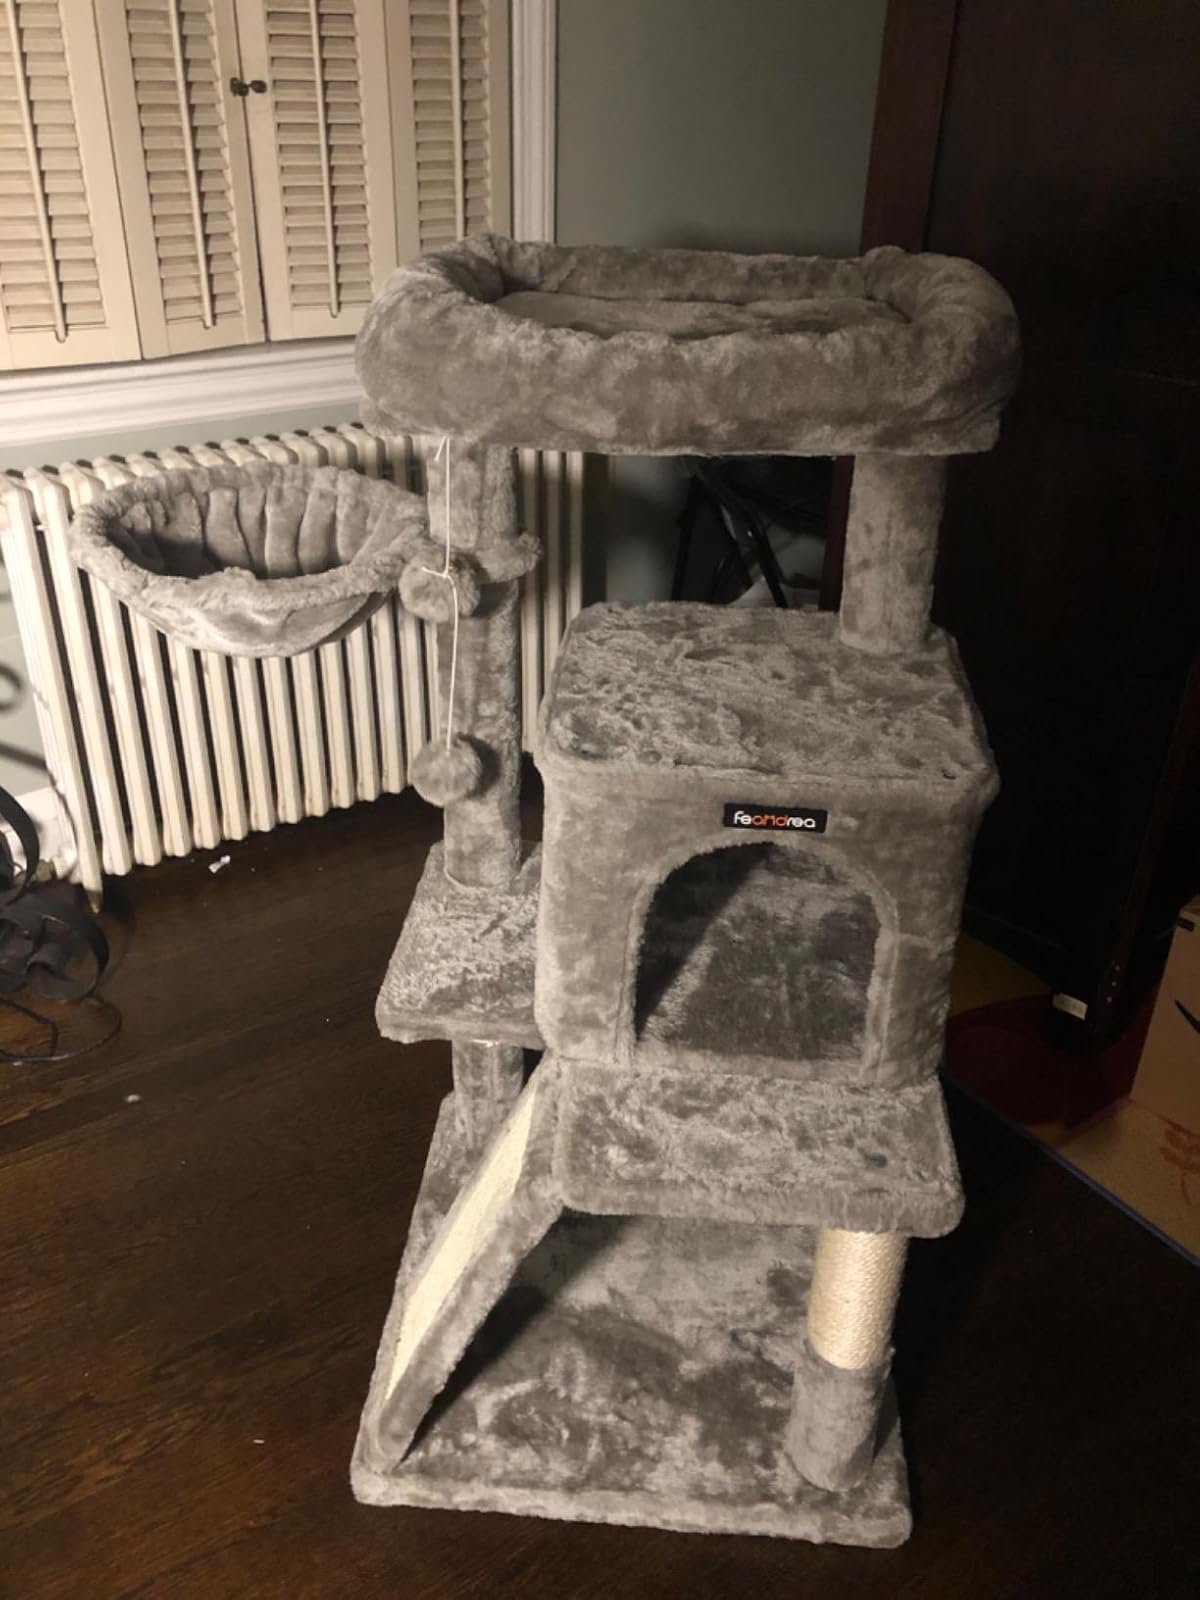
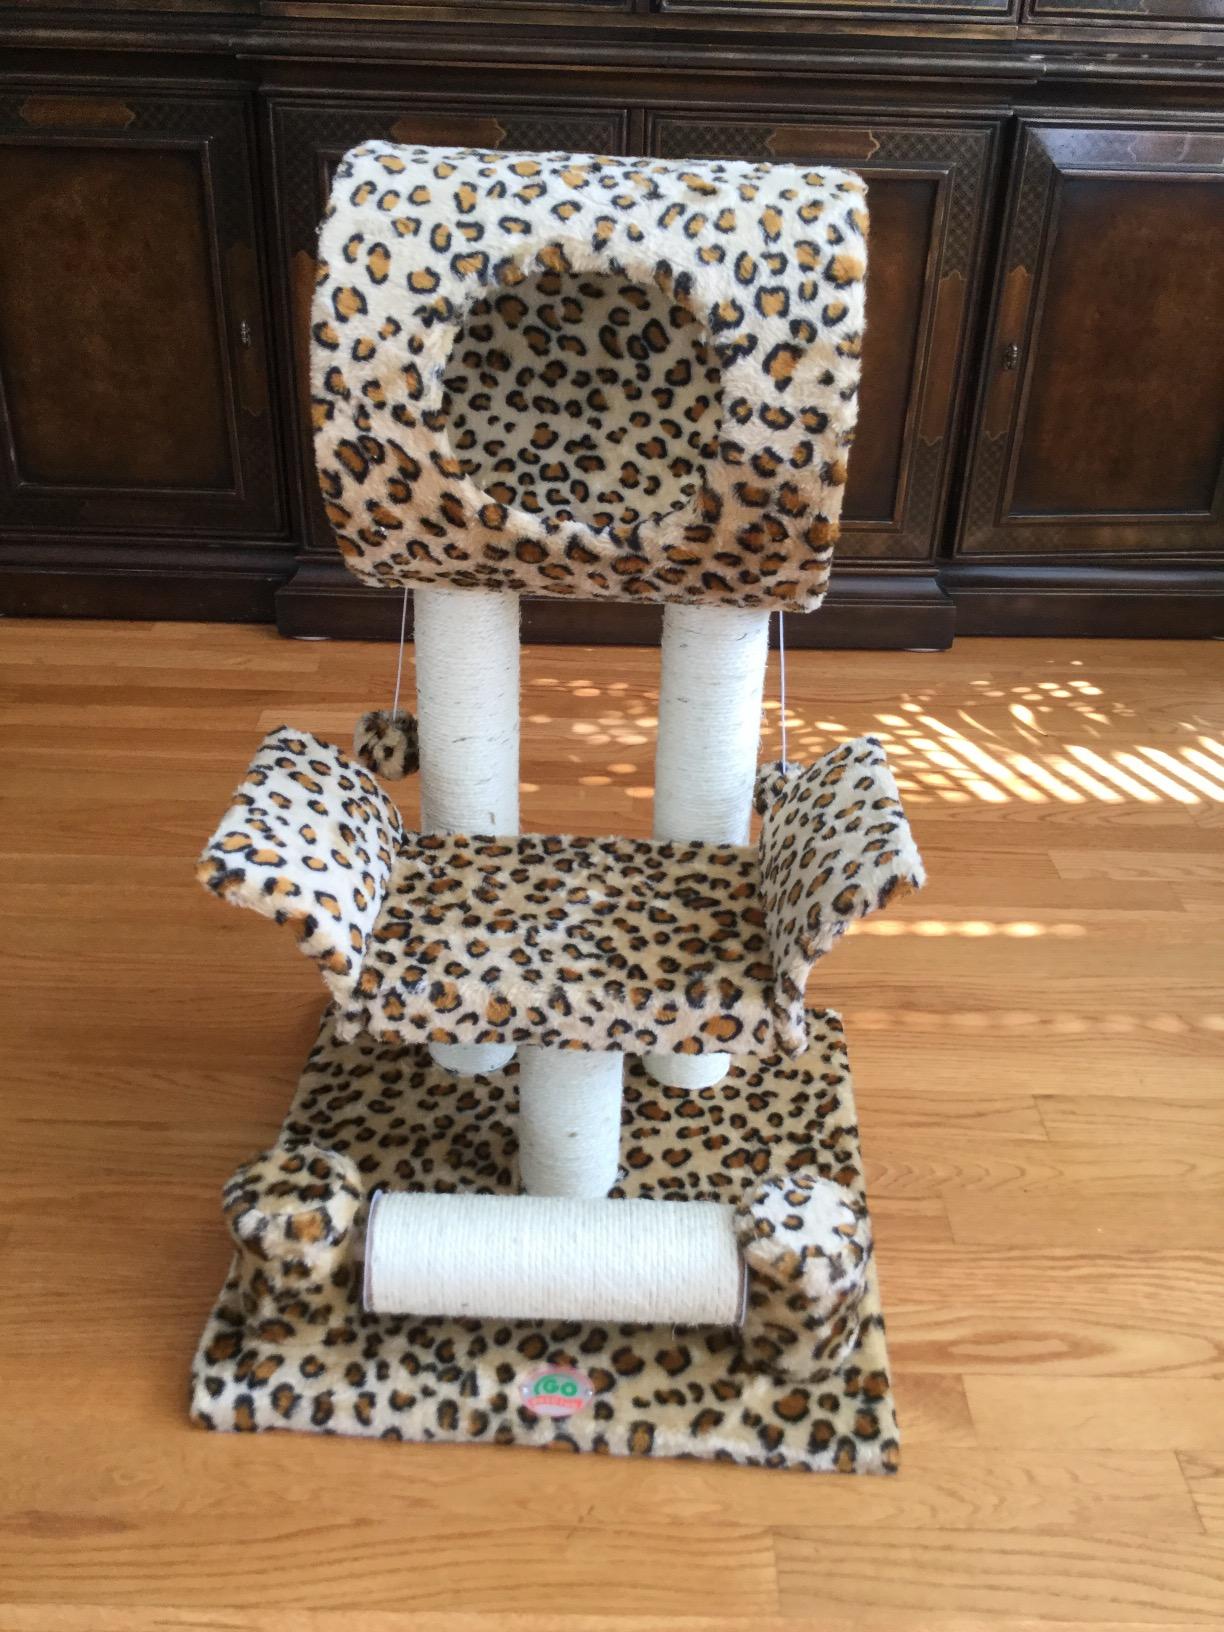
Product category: items_cat tree
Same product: no